The Sagebrush Troubadour

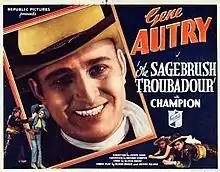
Lobby card

The Sagebrush Troubadour is a 1935 American Western film directed by Joseph Kane and starring Gene Autry, Barbara Pepper, and Smiley Burnette. Written by Oliver Drake and Joseph F. Poland, the film is about two Texas Rangers traveling undercover as western troubadours in search of the killer of an old, half-blind man.